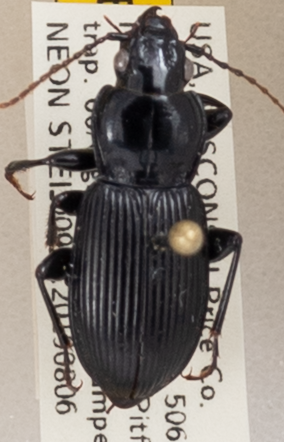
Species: Pterostichus novus
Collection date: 2019-08-06
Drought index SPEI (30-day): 0.608
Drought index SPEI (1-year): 1.45
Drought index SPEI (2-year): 1.13